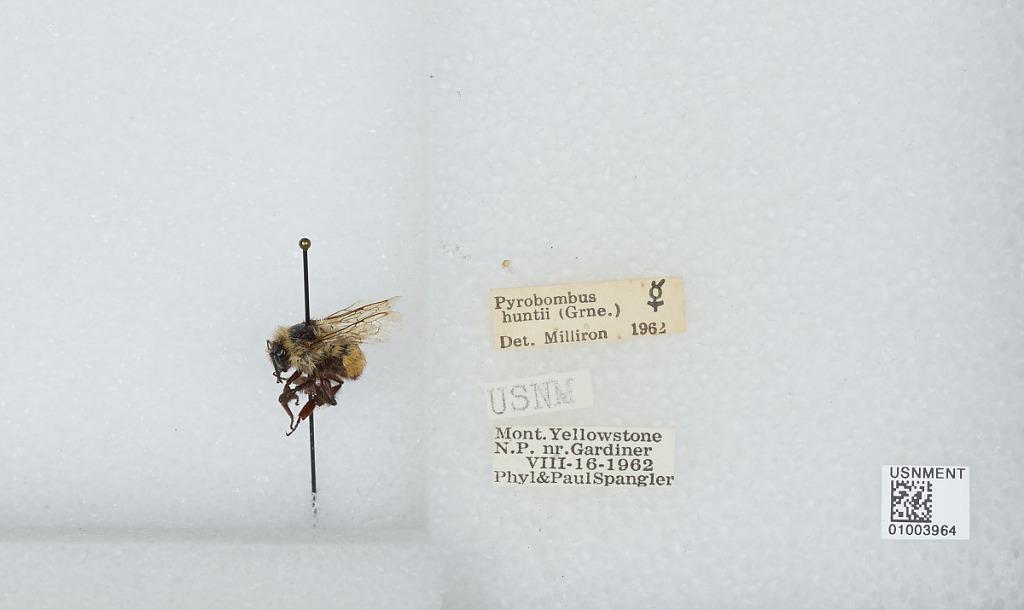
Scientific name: Bombus (Pyrobombus) huntii Greene
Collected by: P. Spangler
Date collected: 1962-8-16
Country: United States
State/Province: Montana
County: Park
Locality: Yellowstone National Park, near Gardiner
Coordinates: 45.0264, -110.702
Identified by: Milliron